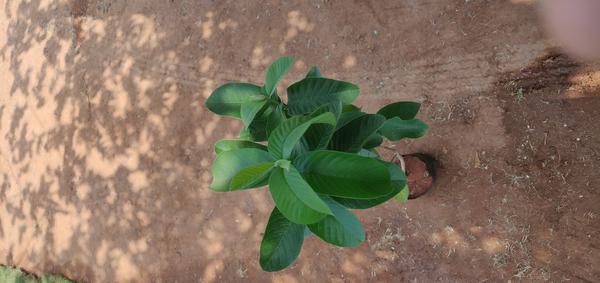
Plant: Gauva